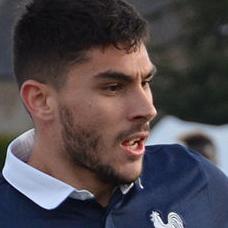
Age: 18